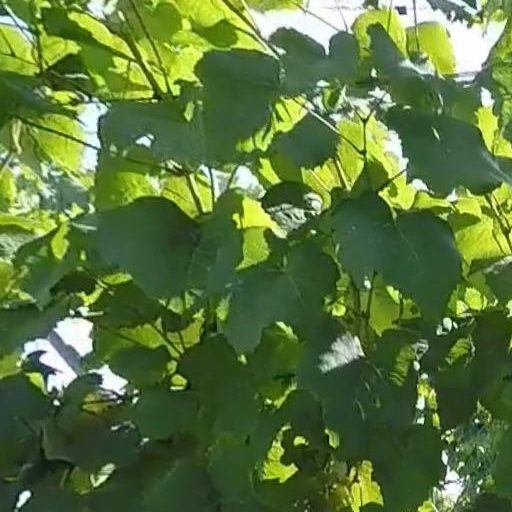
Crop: grape